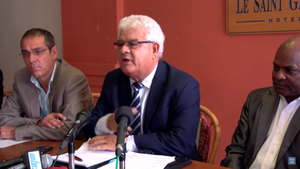
Maurice Allet, ancien Président du PMSD, durant une conférence de presse en 2014.
Le Parti Mauricien Social-Démocrate est un parti politique mauricien de centre-droit et de droite fondé sous le nom de Parti Mauricien par Jules Koenig en 1955.